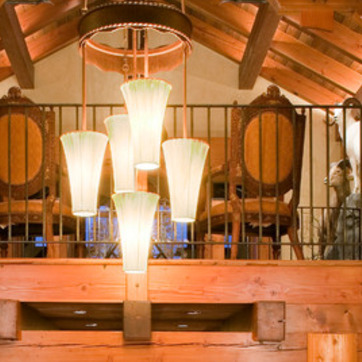
Material: glass